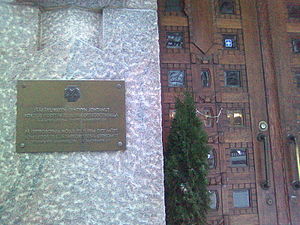
Finske jägertropper
En mindeplade markerer fødestedet (1914) for Jägerbevægelsen på studenterhuset i Østerbotten.
De finske Jägertropper var frivillige fra Finland, som fik en militær uddannelse i Tyskland, som Jägere – dvs. let eliteinfanteri – under 1. verdenskrig. Med støtte fra Tyskland skulle de muliggøre en selvstændig finsk stat – hvilket var en af de mange måder hvorpå Tyskland prøvede at svække Rusland og forårsage at Rusland mistede sine vestlige provinser lydlande.